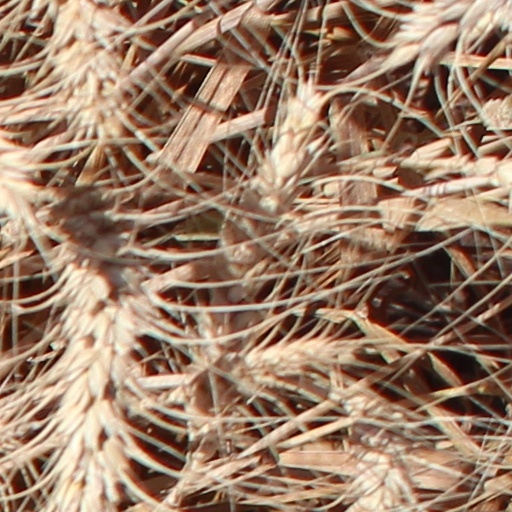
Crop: wheat